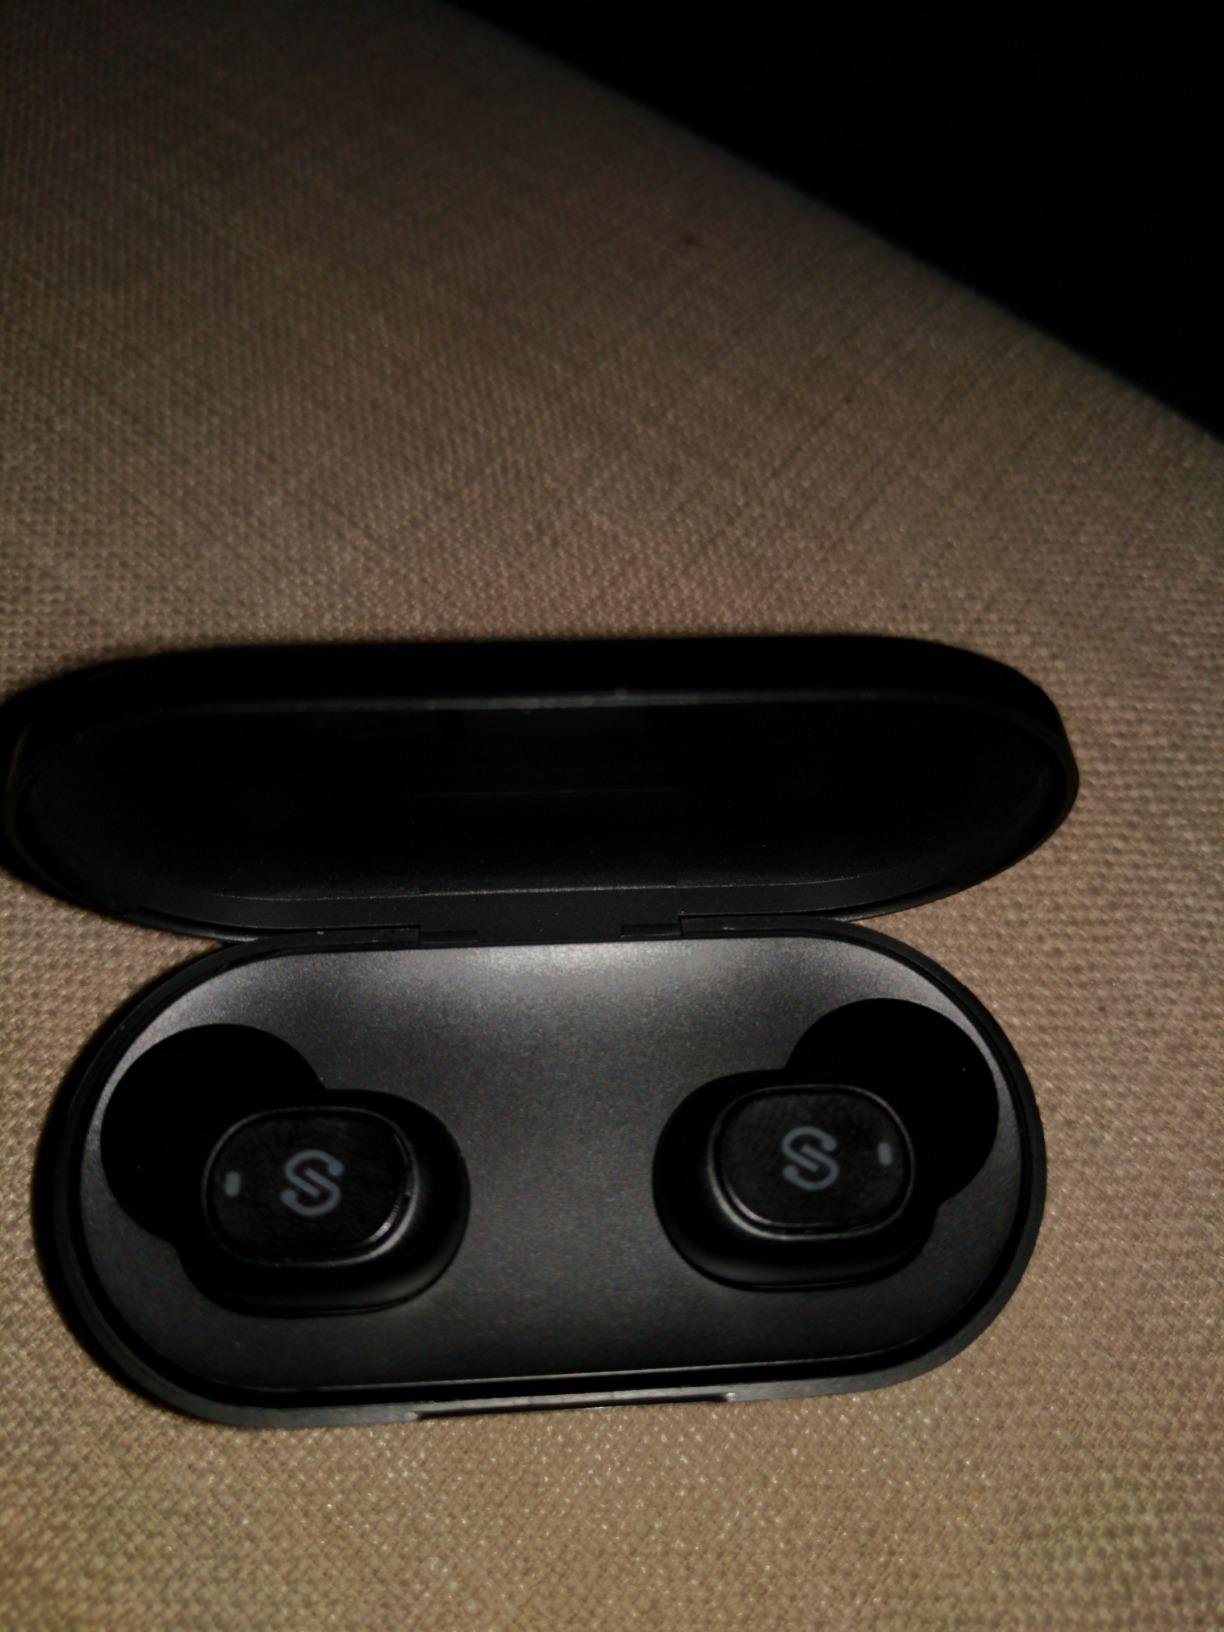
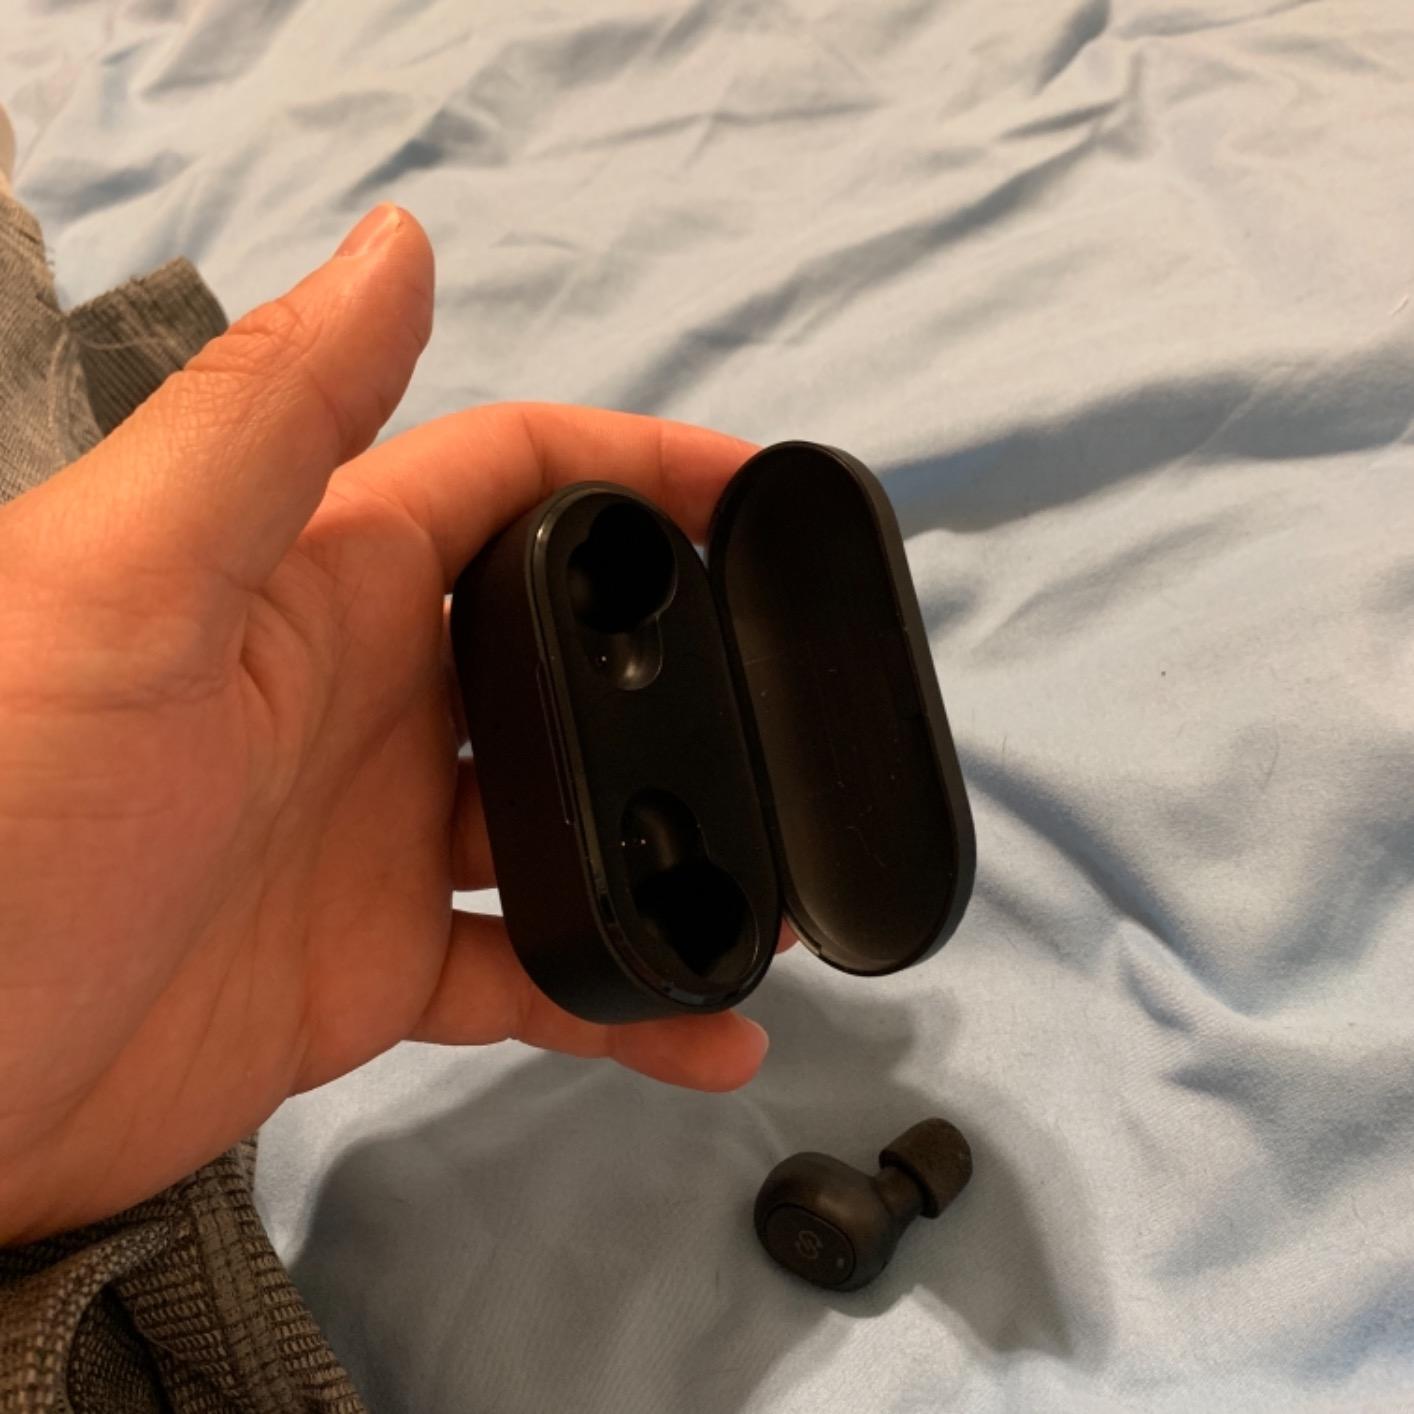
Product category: earbuds
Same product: yes